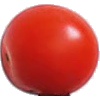
Label: Tomato Cherry Red 1